Choke (firearms)

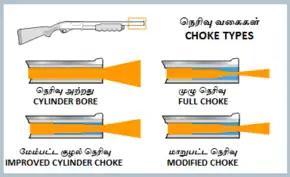
Illustration of the effect that different types of chokes have on the spread ("pattern") of shotgun projectiles

A choke is a tapered constriction of a firearm barrel at its muzzle end. Chokes are most commonly seen on shotguns, but are also used on some rifles, pistols, or even airguns. Notably, some .22 LR match rifles have a constricted bore diameter near the muzzle.